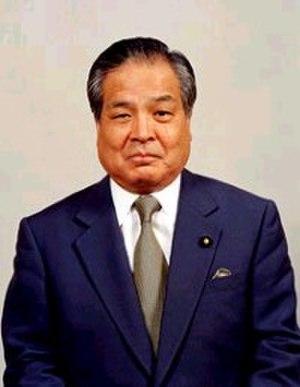
Le ministre des Affaires intérieures et des Communications est un membre du Cabinet du Japon chargé du ministère des Affaires intérieures et des Communications. Le poste est actuellement occupé par Seiko Noda depuis août 2017.
Toranosuke Katayama est un homme politique japonais né le 2 août 1935 à Kasaoka. Membre du Parti libéral-démocrate, il est ministre des Affaires intérieures et des Communications du 6 janvier 2001 au 22 septembre 2003.